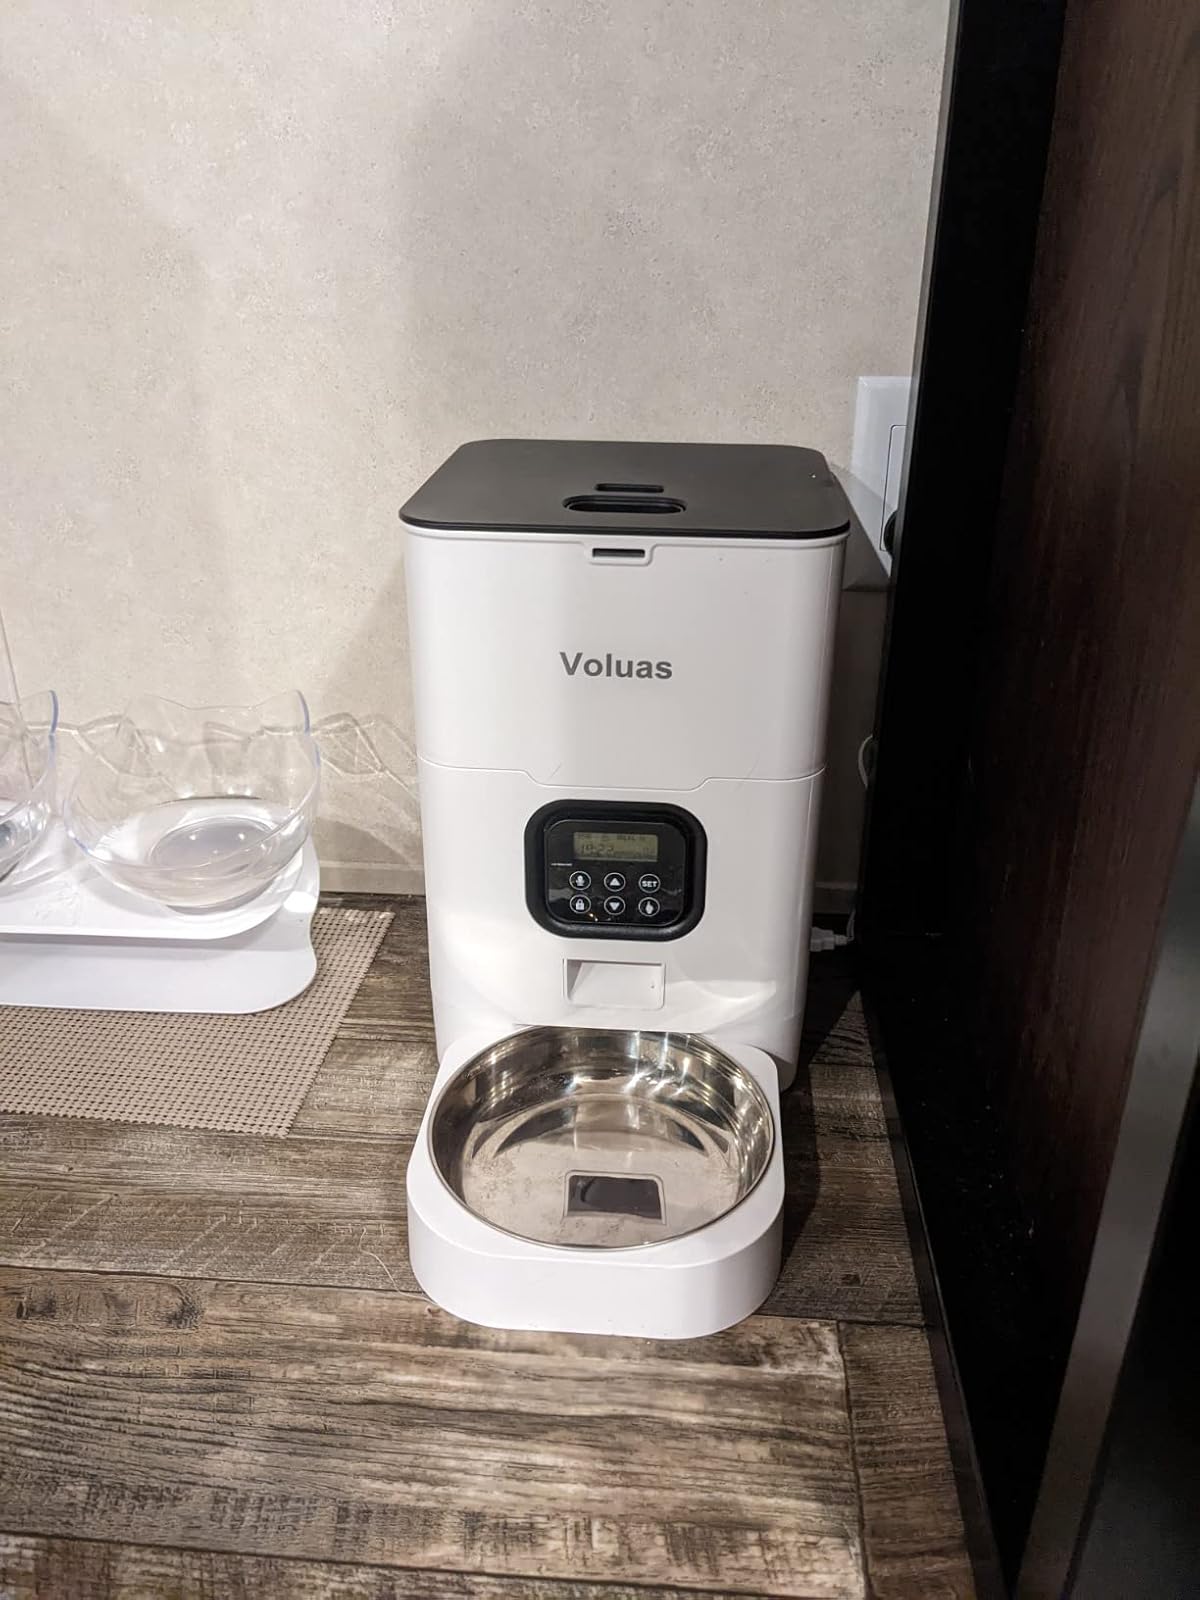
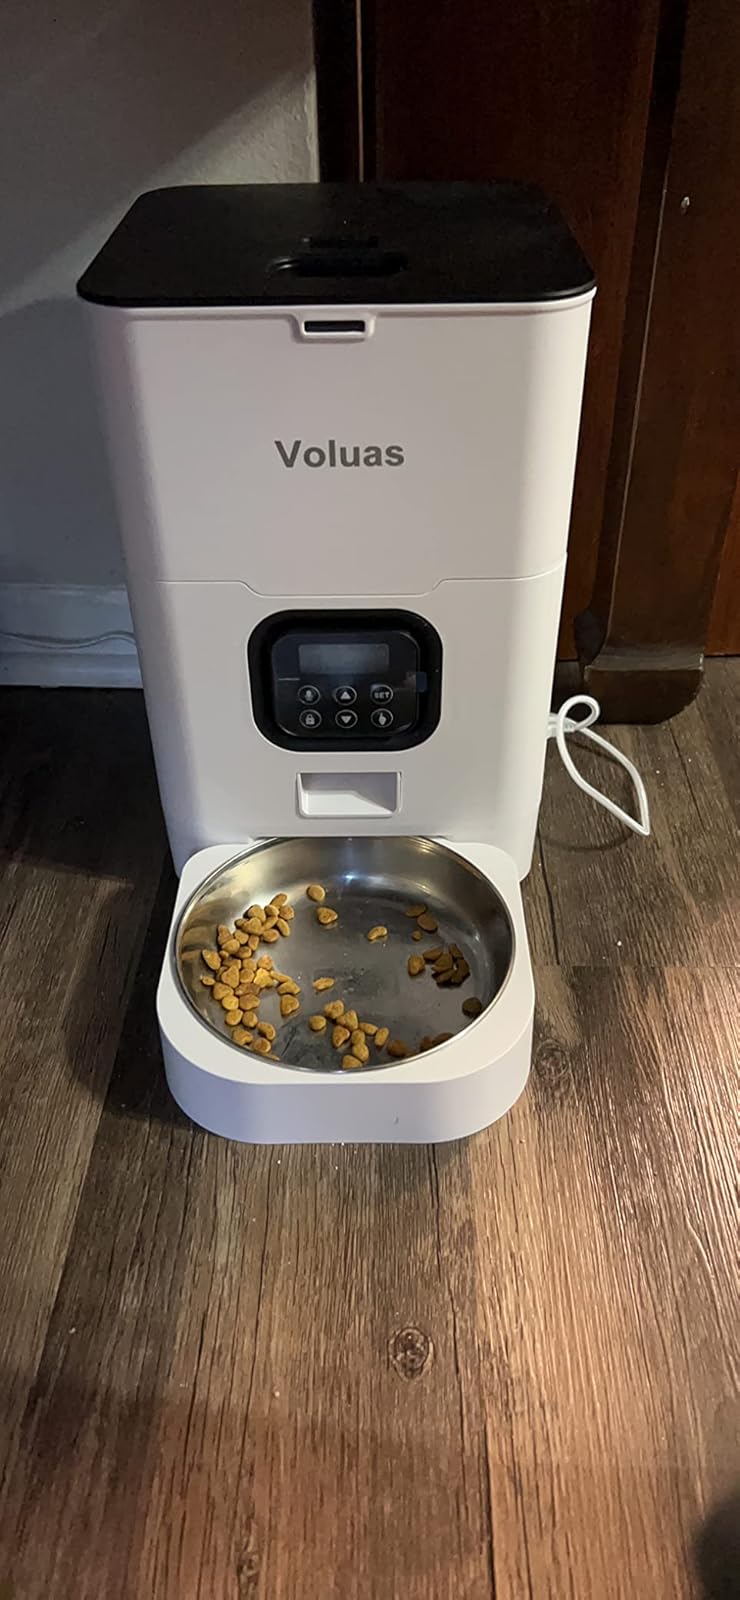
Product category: items_feeder
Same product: yes